Women in science

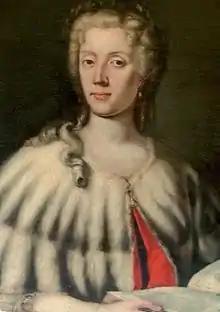
Laura Bassi, the first woman to earn a professorship in physics at a university in Europe

Although women excelled in many scientific areas during the eighteenth century, they were discouraged from learning about plant reproduction. Carl Linnaeus' system of plant classification based on sexual characteristics drew attention to botanical licentiousness, and people feared that women would learn immoral lessons from nature's example. Women were often depicted as both innately emotional and incapable of objective reasoning, or as natural mothers reproducing a natural, moral society.